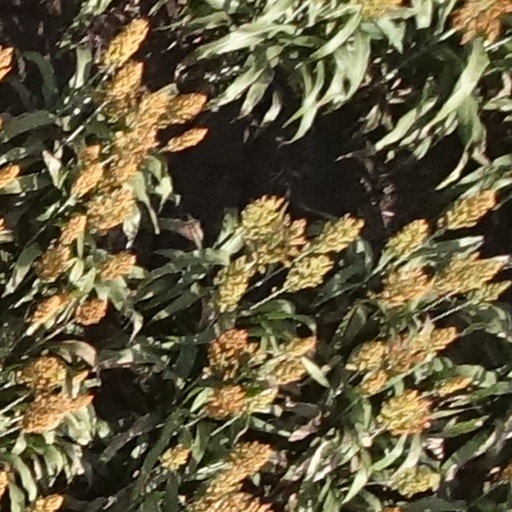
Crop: sorghum